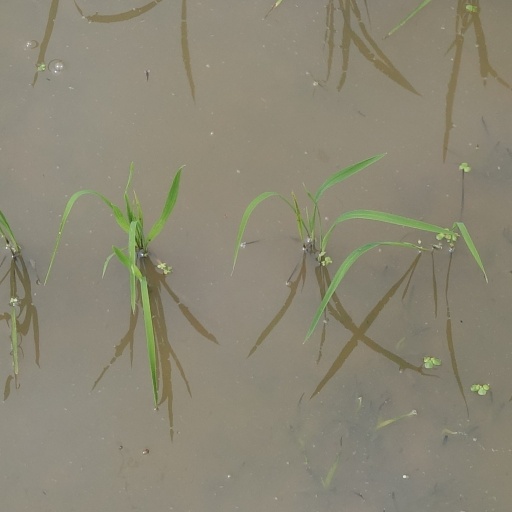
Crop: rice